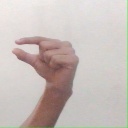
अक्षर: ग